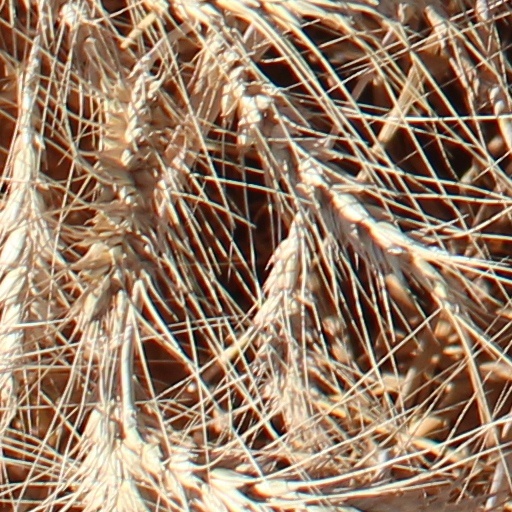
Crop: wheat